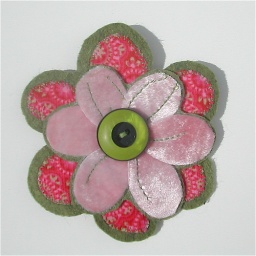
Pink Silk Ribbon, wool felt, and corduroy. This flower has found a home in North Carolina!--how lucky!